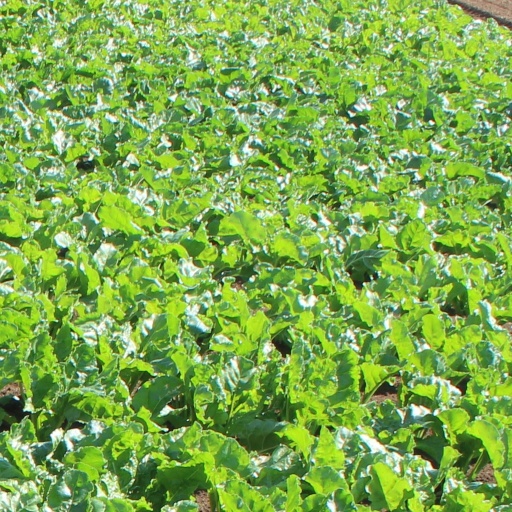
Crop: sugar beet